Membranous glomerulonephritis

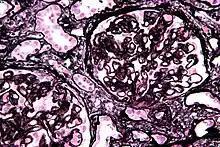
Micrograph of membranous nephropathy showing prominent glomerular basement membrane spikes. Jones' stain.

Membranous glomerulonephritis (MGN) is a slowly progressive disease of the kidney affecting mostly people between ages of 30 and 50 years, usually white people (i.e., those of European, Middle Eastern, or North African ancestry.).